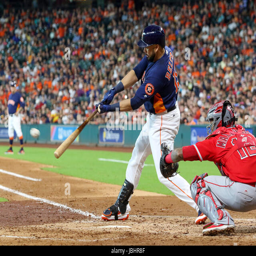
baseball player makes contact with a pitch in the third inning